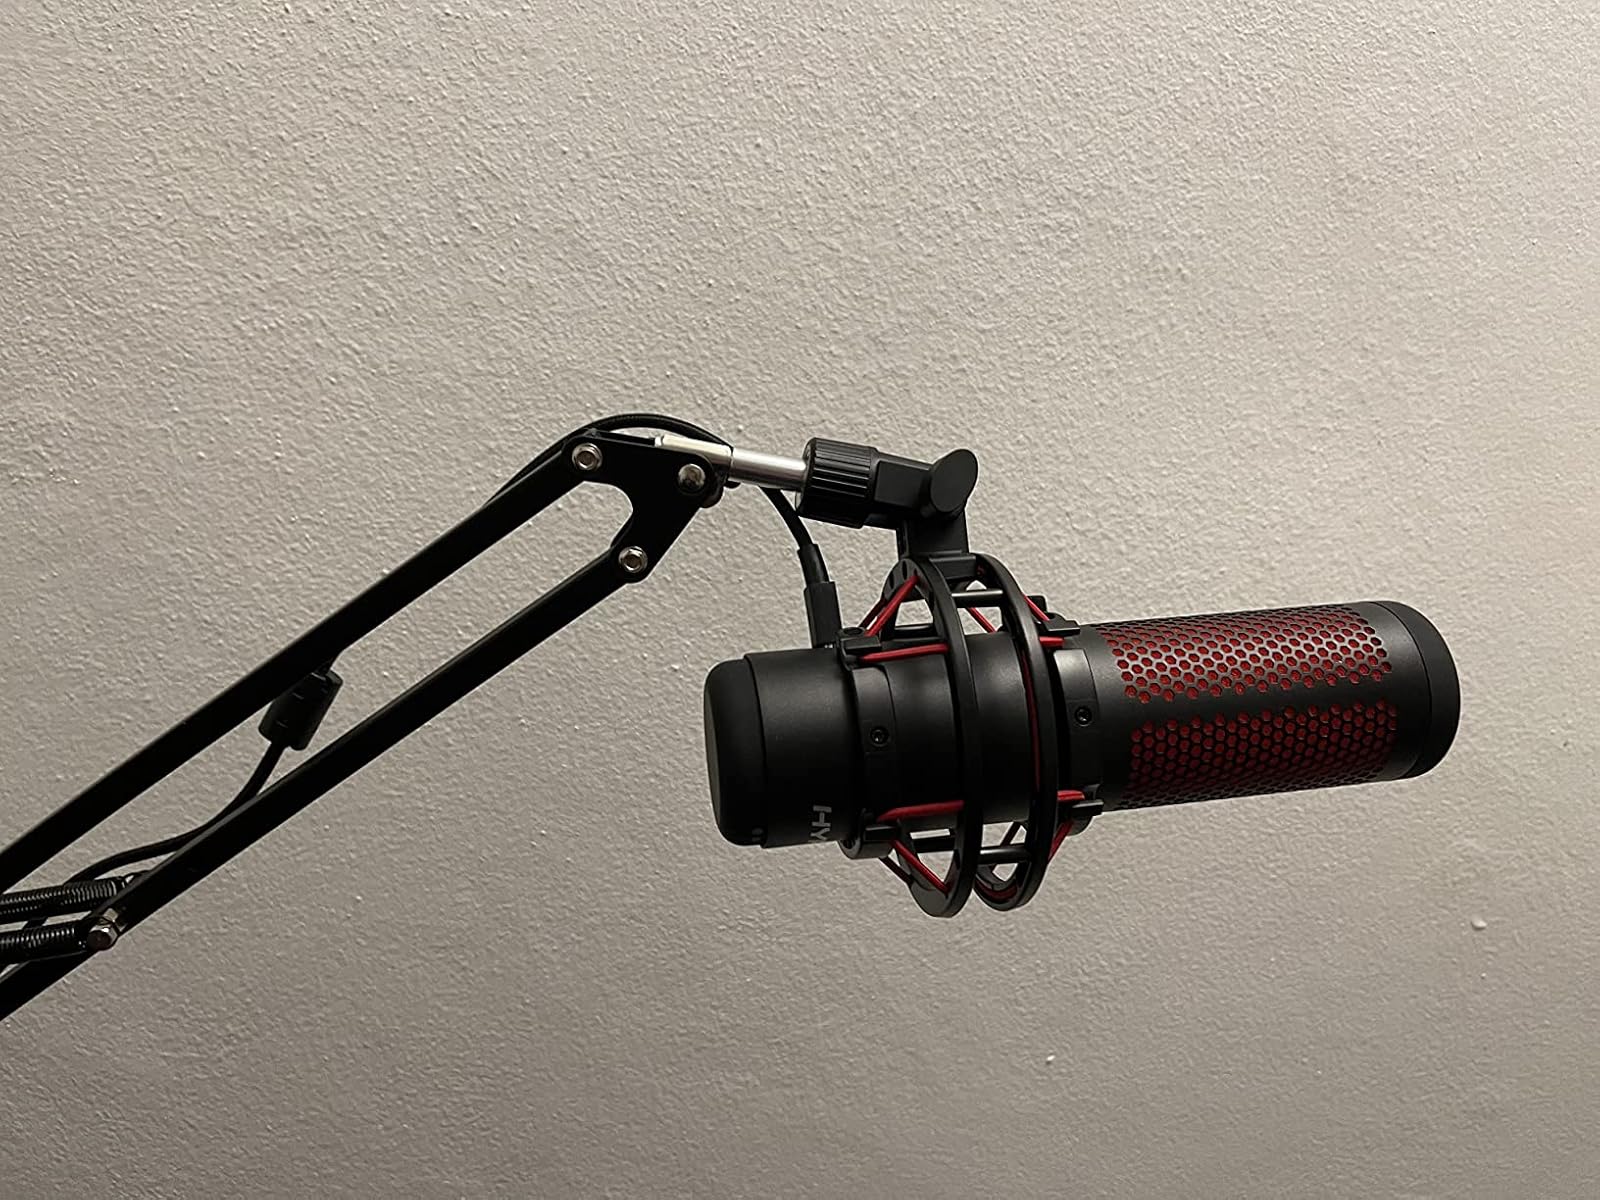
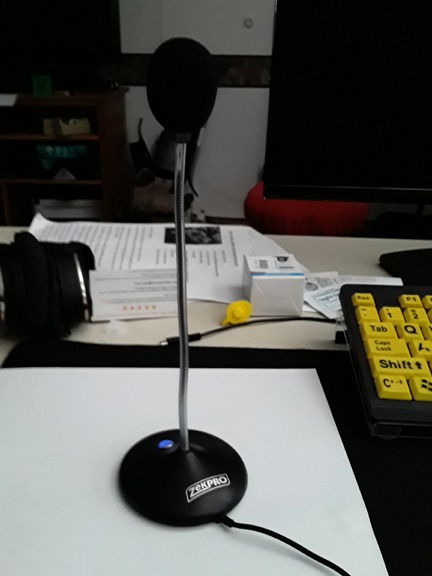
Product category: microphone
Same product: no